Sunday school answer

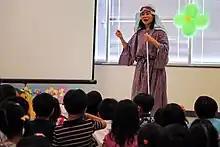
To call an answer a "Sunday school answer" is to suggest that the answer could have been provided at a Sunday school by a child who was not even listening to the question.

"Sunday school answer" is a pejorative used within Evangelical Christianity to refer to an answer as being the kind of answer one might give to a child. The phrase derives its name from the concept that certain answers are likely to be an appropriate answer to a question asked in a Sunday school even if one has not heard the question. These answers include Jesus, sin, and the cross.